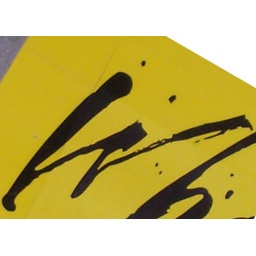
Some cool sign posted in parking garage of theater